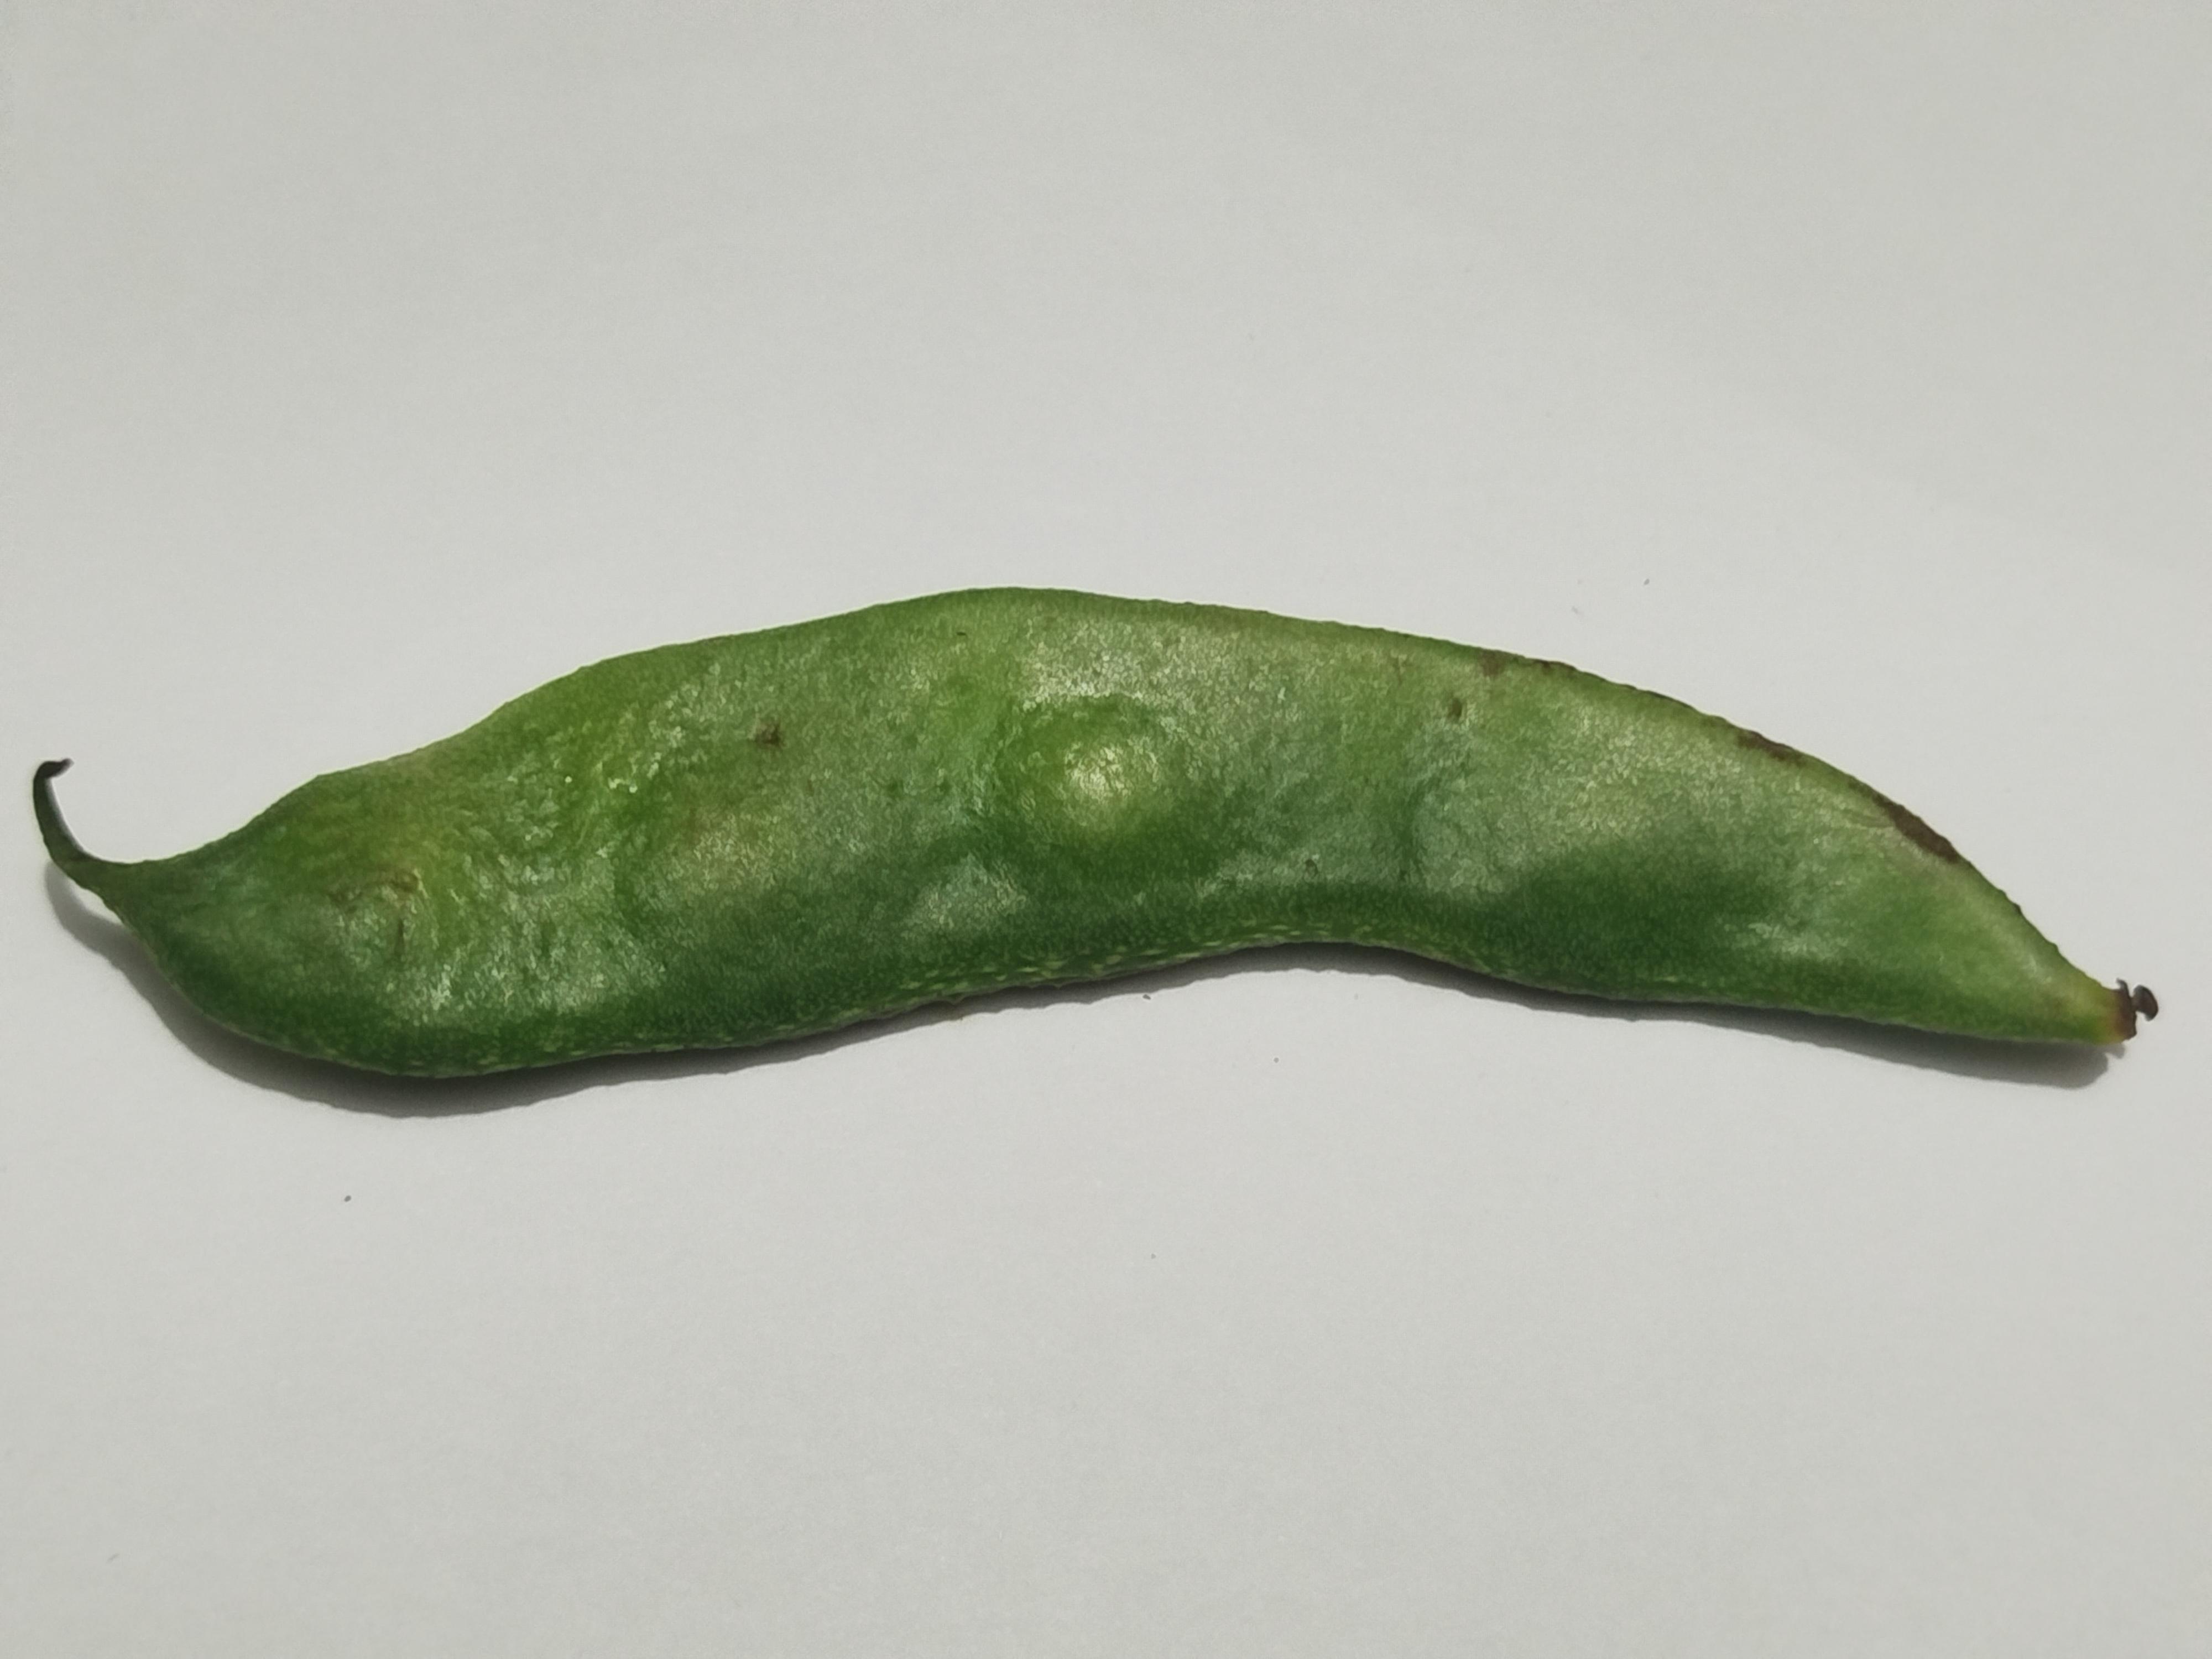
Label: Bean